Yerevan Circus

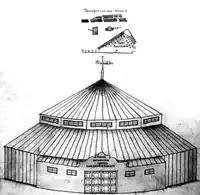
The original circus building

The original building of the circus was wooden and was built in the 1930s. In 1939, a new building was constructed in its location for 800 spectators designed by . That building was completely renovated in 1962 by Vagharshak Belubekian's project. Its capacity decreased to 700. The building has not been renovated since then.